2008 Mumbai attacks

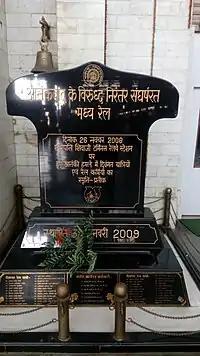
Mumbai 26/11 Attacks memorial bearing the names of people killed at Chhatrapati Shivaji Terminus.

On the 10th anniversary of the 26/11 Mumbai terror attacks, Nariman House, one of the several establishments that were targeted by the Lashkar-e-Taiba terrorists, were to be declared a memorial and renamed as Nariman Light House.